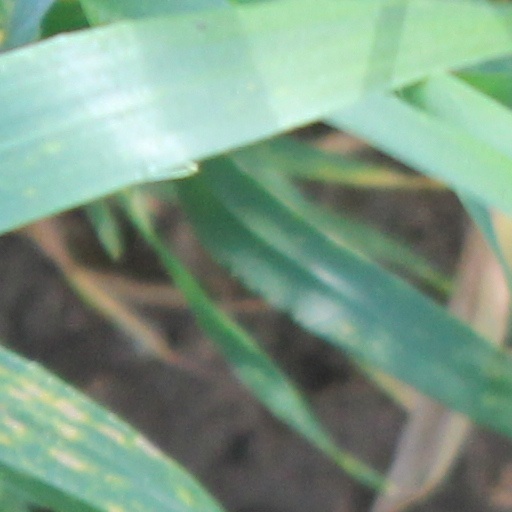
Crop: wheat